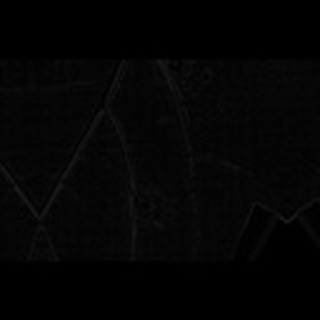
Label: cotton_target_spot